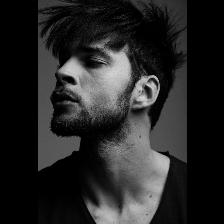
Label: Human